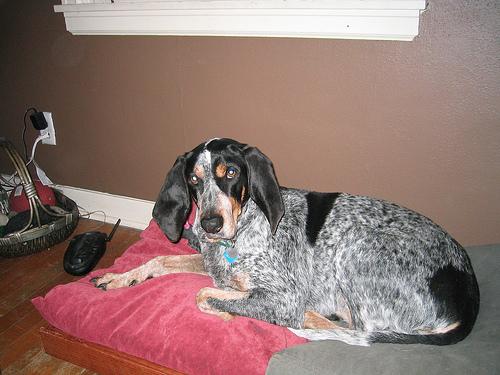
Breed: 217-n000050-bluetick